John Hafen

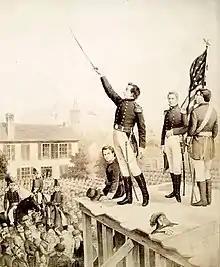

Hafen was born on March 22, 1856, in Scherzingen, Switzerland. His parents, Johann Hafen and Anna Elizabeth Ruesi, were converts to the Church of Jesus Christ of Latter-day Saints. Hafen began making art as a young boy, producing sketches as early as age four. When Hafen was six years old, his family immigrated to the U.S. They then traveled westward in wagons. The journey from Switzerland to Utah lasted a total of six months. The Hafens reached the Salt Lake Valley in 1862. Young John grew up in towns such as Payson and Richfield; the former was where Hafen first met future artist J. B. Fairbanks, and the two became childhood friends.